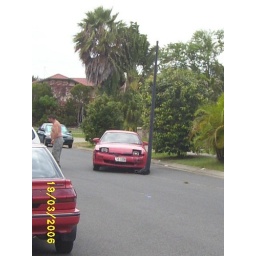
one sunday morning went outside and found a car on a lamp post in the middle of the street....WEIRD!!!